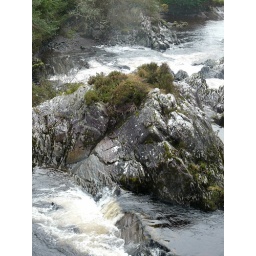
The stone walking bridge next to the main road in Sneem allowed beautiful vistas of the river and surrounding town.